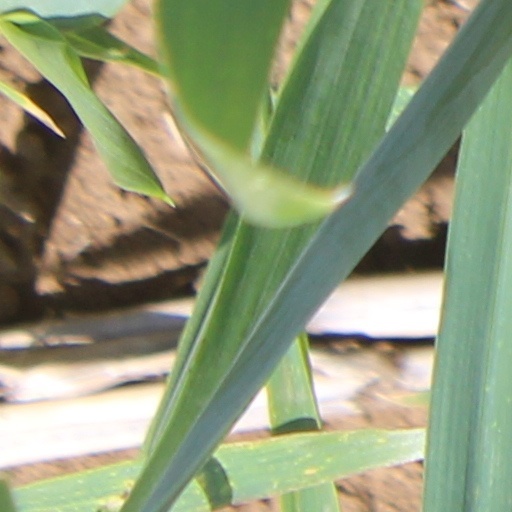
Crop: wheat